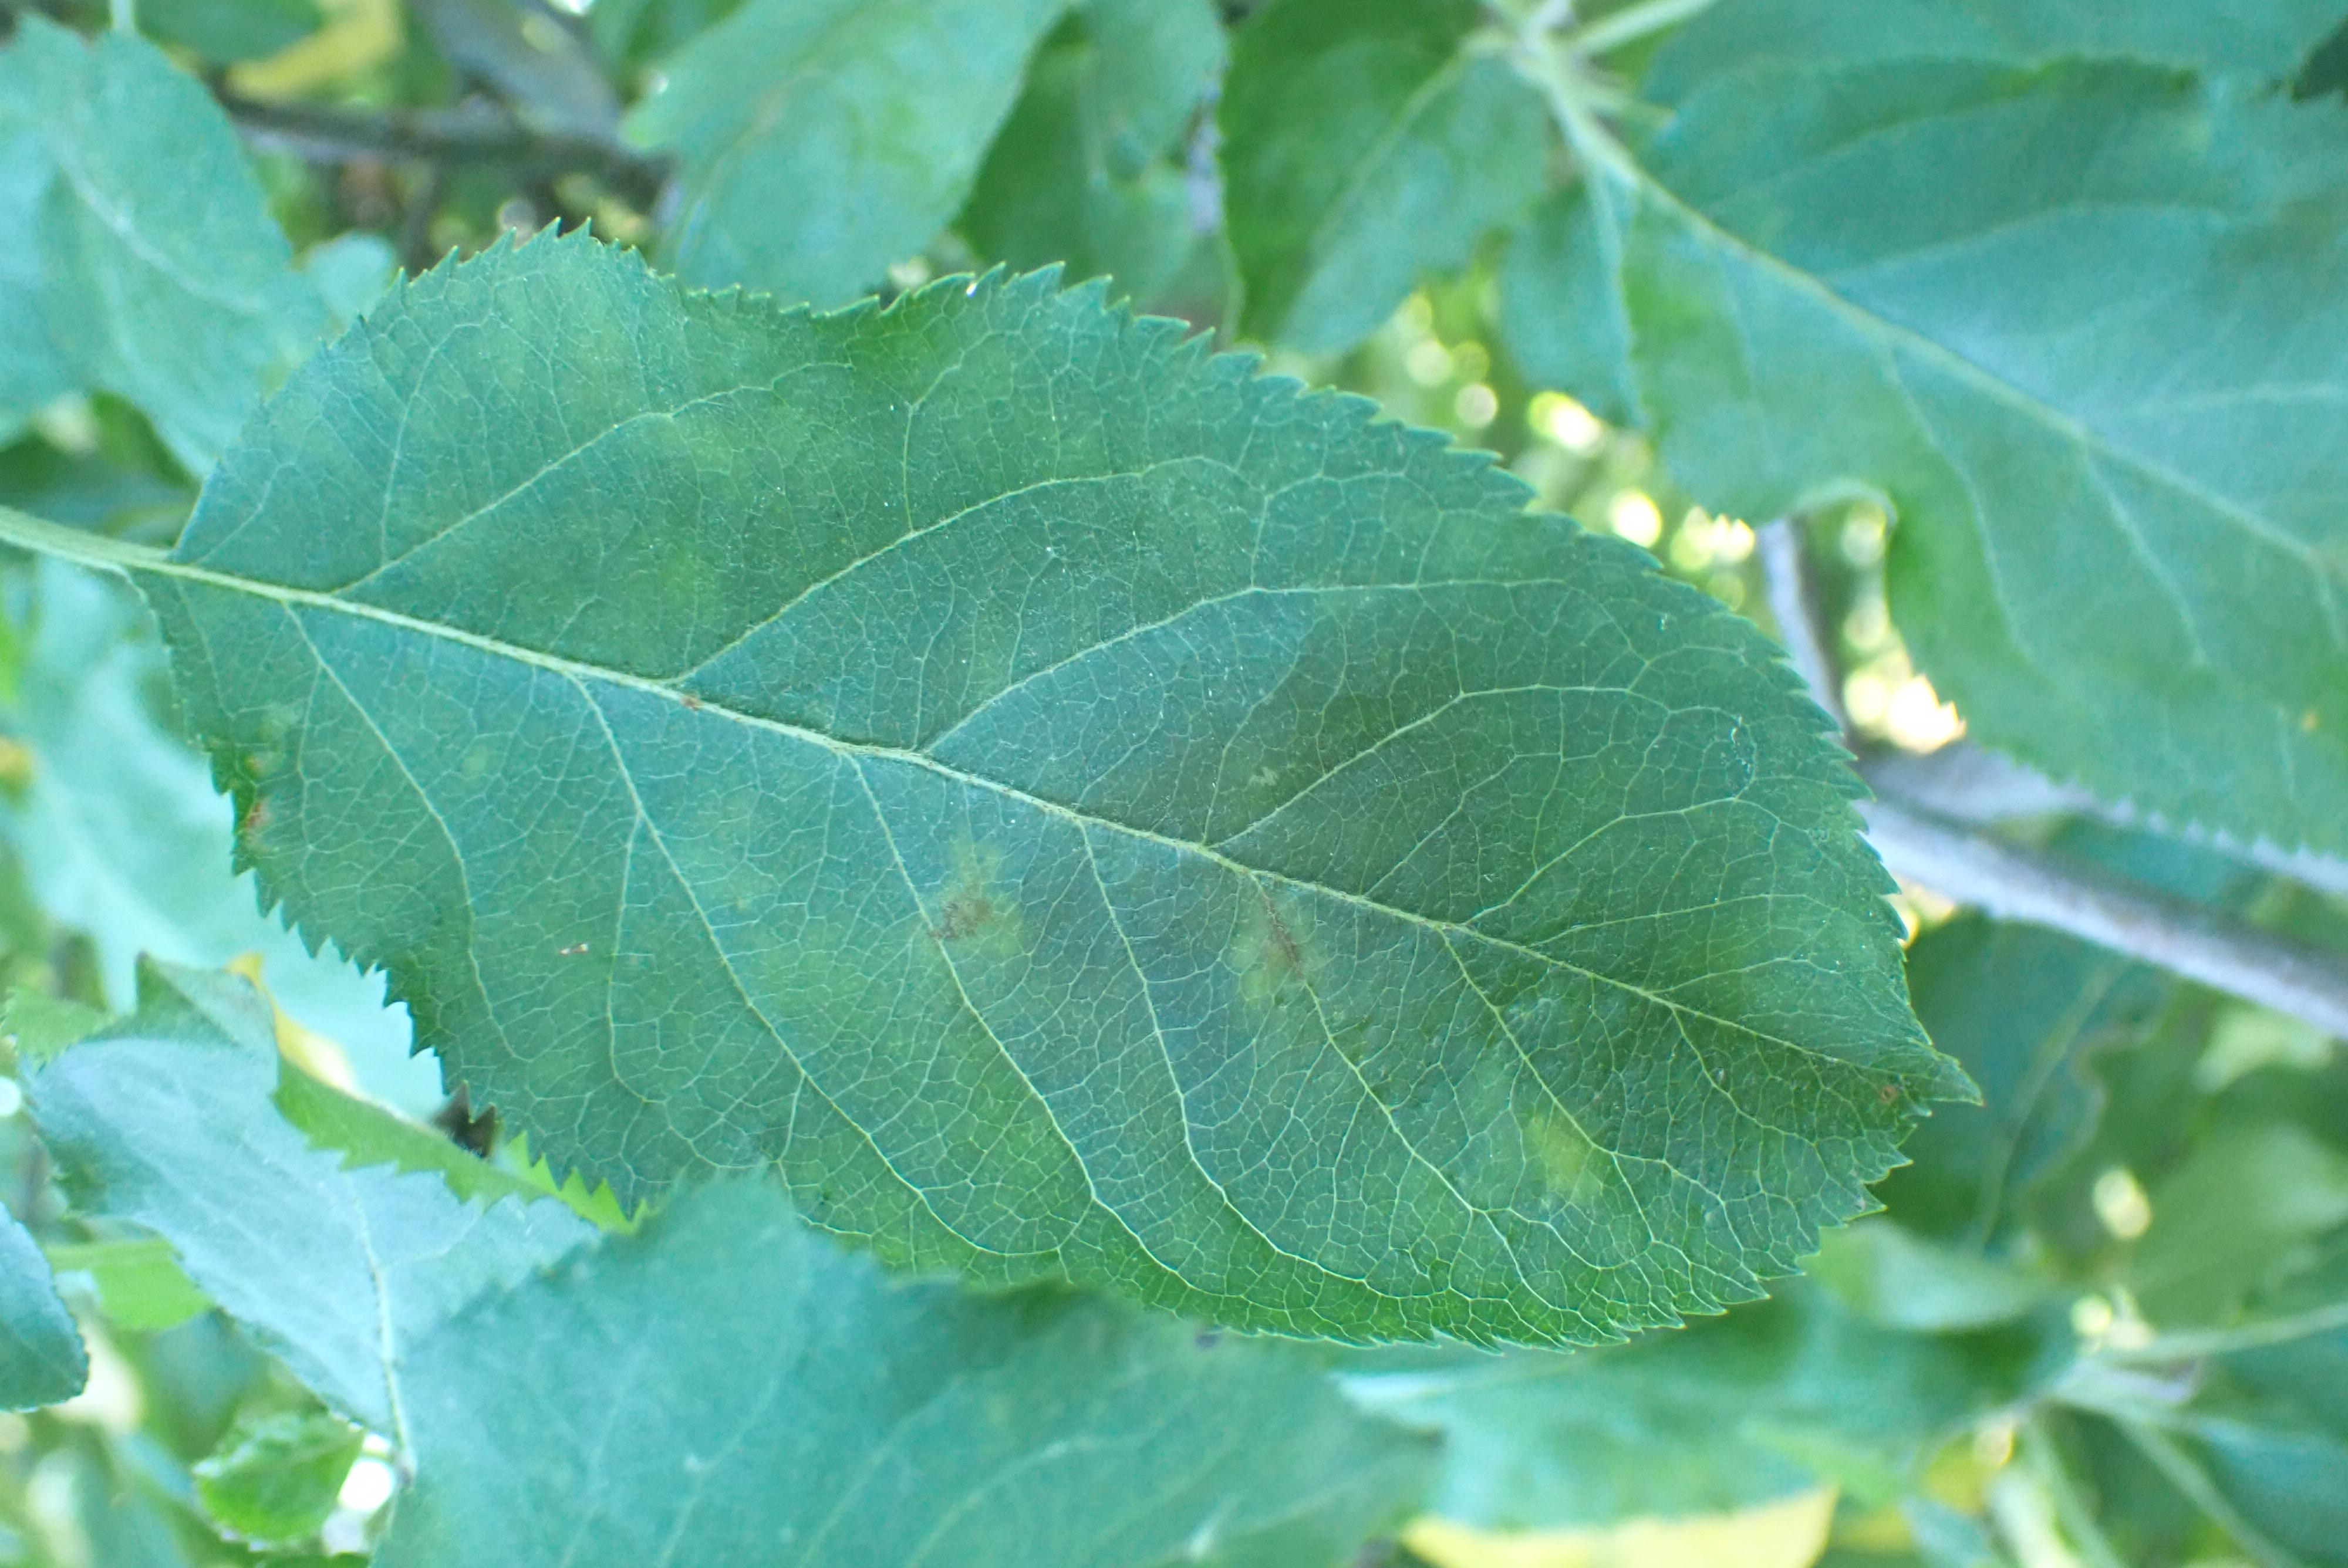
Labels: scab